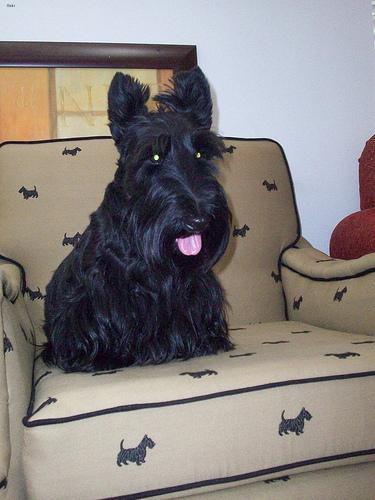
Breed: scottish terrier